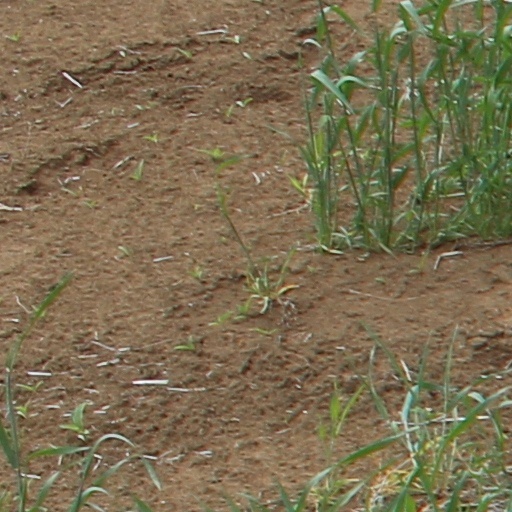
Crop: wheat